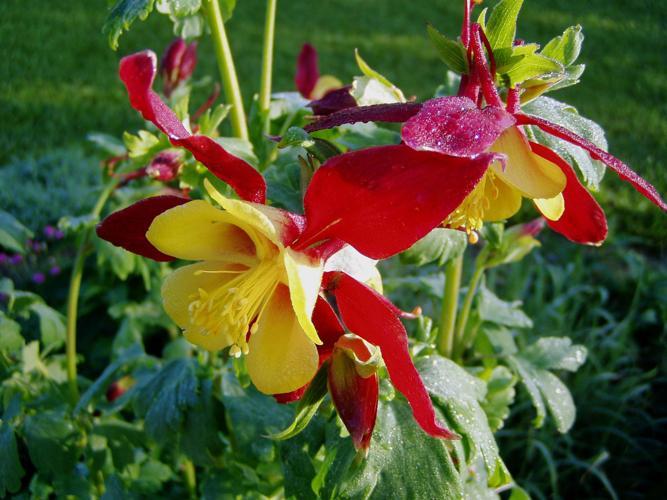
Label: columbine